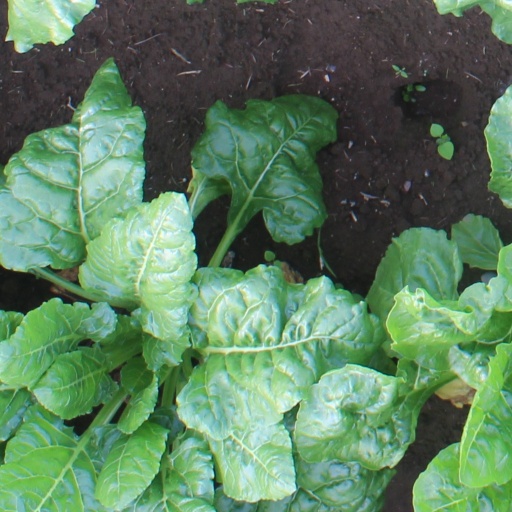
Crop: sugar beet